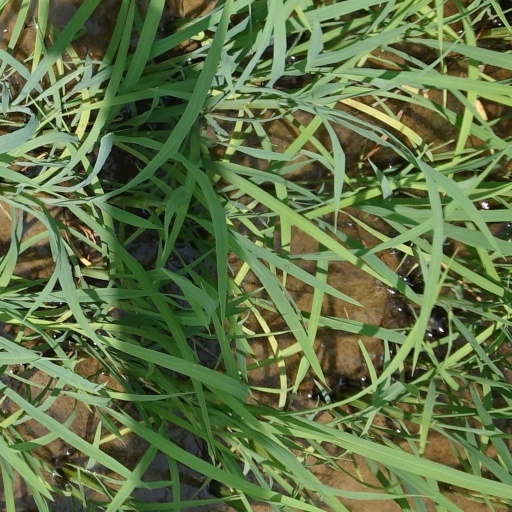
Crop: rice